Curator Aquarum

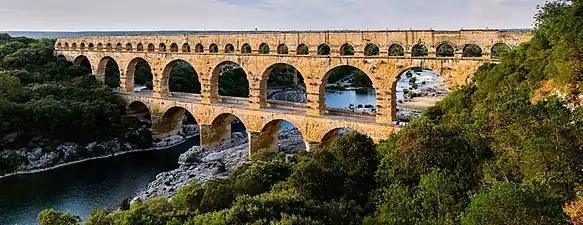
The Pont du Gard, a Roman aqueduct. The "Curator Aquarum" would have managed aqueducts such as this one.

The "Curator Aquarum" was generally a prominent Senator of Consular rank. Officially, they were chosen by the Senate, although unofficially the emperor always installed them. "Curatores Aquarum", and their two Senatorial "adiutores", or assistants, held mostly ceremonial power. They were officially given complete control over the Roman water supply and aqueducts. Despite this, no technical knowledge was expected of the curator, they were not even present in Rome for much of their term.